Timo Letschert

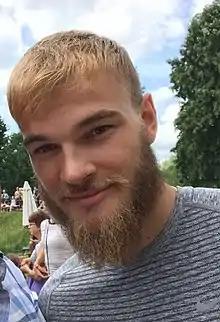
Letschert in 2017

Timo Letschert (born 25 May 1993) is a Dutch professional footballer who plays as a centre-back for Chinese Super League club Chengdu Rongcheng.